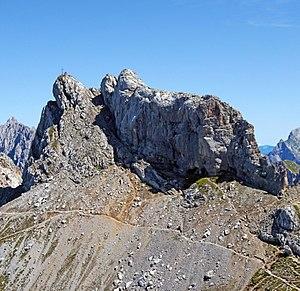
La Westliche Karwendelspitze est une montagne qui s’élève à 2 385 m d’altitude dans les Karwendel, à la frontière entre l'Allemagne et l'Autriche.